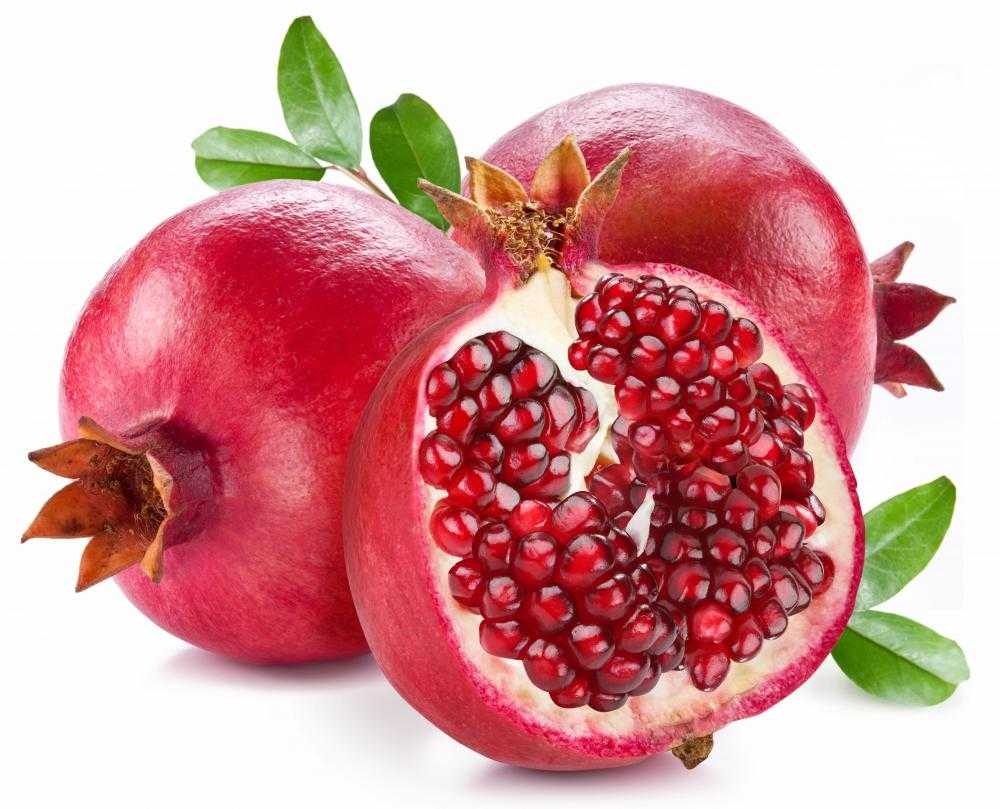
Label: Pomegranate